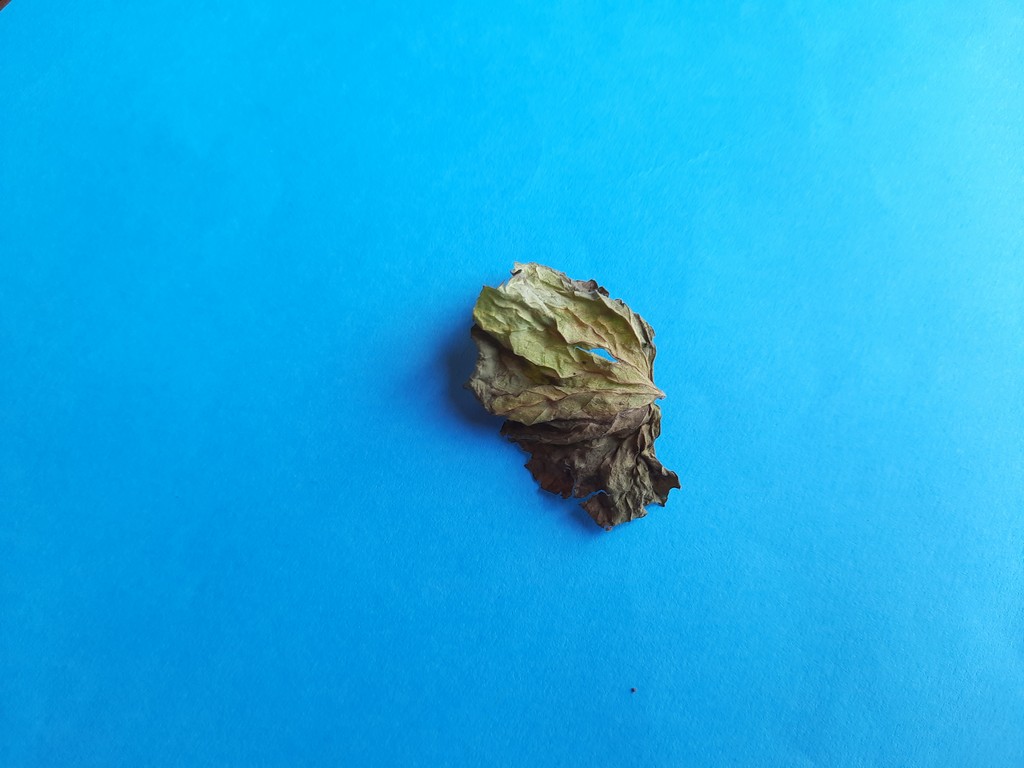
Label: Dried